Murdoch railway station

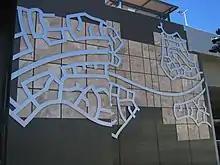
Art work from the south-west carpark in December 2007

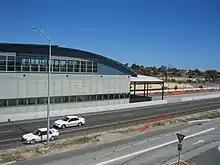
Northbound view of station building from the Kwinana Freeway in December 2007

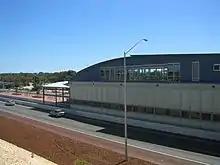
Southbound view of station from Kwinana Freeway in December 2007

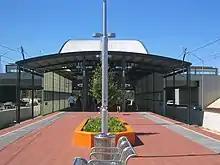
Southbound view in December 2007

Murdoch railway station was designed to subsume the existing Murdoch Park 'n' Ride bus station located on the same site. The Park 'n' Ride was closed on 31 January 2007 to facilitate construction of the railway station.